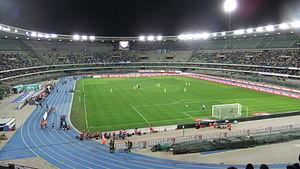
La Coupe du monde de football de 1990 est la quatorzième édition de la Coupe du monde de football.
Le stade Marcantonio-Bentegodi est un stade de football situé à Vérone en Italie. Il est utilisé par le Chievo Vérone et l'Hellas Verone.